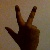
The image shows a hand gesture representing the number 3 in Indian Sign Language.